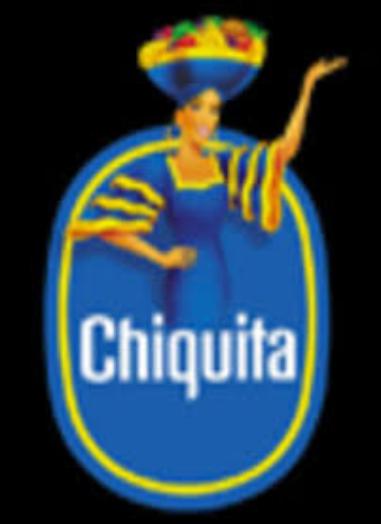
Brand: Chiquita
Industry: Clothes